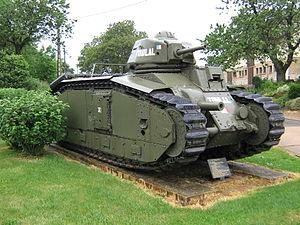
La 3ᵉ division cuirassée est une unité blindée éphémère de l’armée française, créée le 20 mars 1940 à Chatou, qui combattit durant la Seconde Guerre mondiale.
Stonne est une commune française, située dans le département des Ardennes en région Grand Est.
Le char B1 est un char lourd, conçu en France au cours des années 1930. Ce char est souvent appelé improprement Renault B1, mais Renault n'en était que le plus gros producteur. Le B1 fut développé et produit par un ensemble de sociétés, FAMH, FCM et AMX, travaillant de concert, sous la direction technique de l'arsenal de Rueil. Sa conception et sa mise en production furent longues et coûteuses, si bien qu'à l'entrée en guerre de la France, en septembre 1939, fort peu avaient été produits. Grâce à un effort industriel important, leur nombre augmenta rapidement pendant la drôle de guerre mais, selon certains, comme le colonel Charles de Gaulle, cet effort aurait été mieux investi dans des chars plus simples à produire comme le D2.
La bataille d'Abbeville est une bataille de la Seconde Guerre mondiale durant la bataille de France qui se déroula du 27 mai au 4 juin 1940, opposant les forces franco-britanniques aux forces allemandes. En même temps que l'évacuation de Dunkerque et profitant que les forces blindées allemandes soient stoppées, le général Weygand, qui vient de remplacer Gamelin à la tête des armées, tente à tout prix de creuser une route d'évasion à Abbeville.